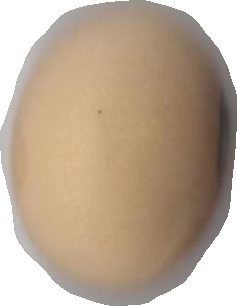
Variety: Anjasmoro